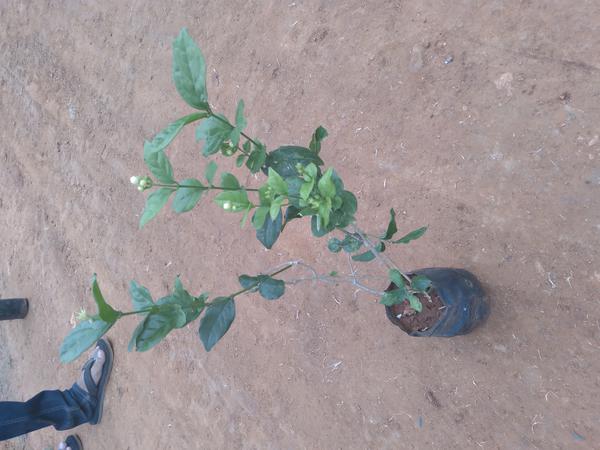
Plant: Jasmine